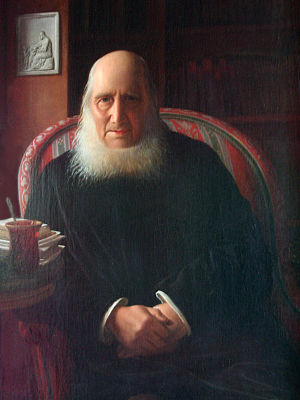
Niels Ebbesen / Grundtvigs vers om Niels Ebbesen
Grundtvig digtede også om Niels Ebbesen. Malet af Constantin Hansen.
N.F.S. Grundtvig, portrætmaleri af Constantin Hansen.
"Niels Ebbesen var en dansk lavadelsmand, der blev nationalhelt, da han dræbte ""den kullede greve"", grev Gerhard 3. af Holsten i Randers 1. april 1340.